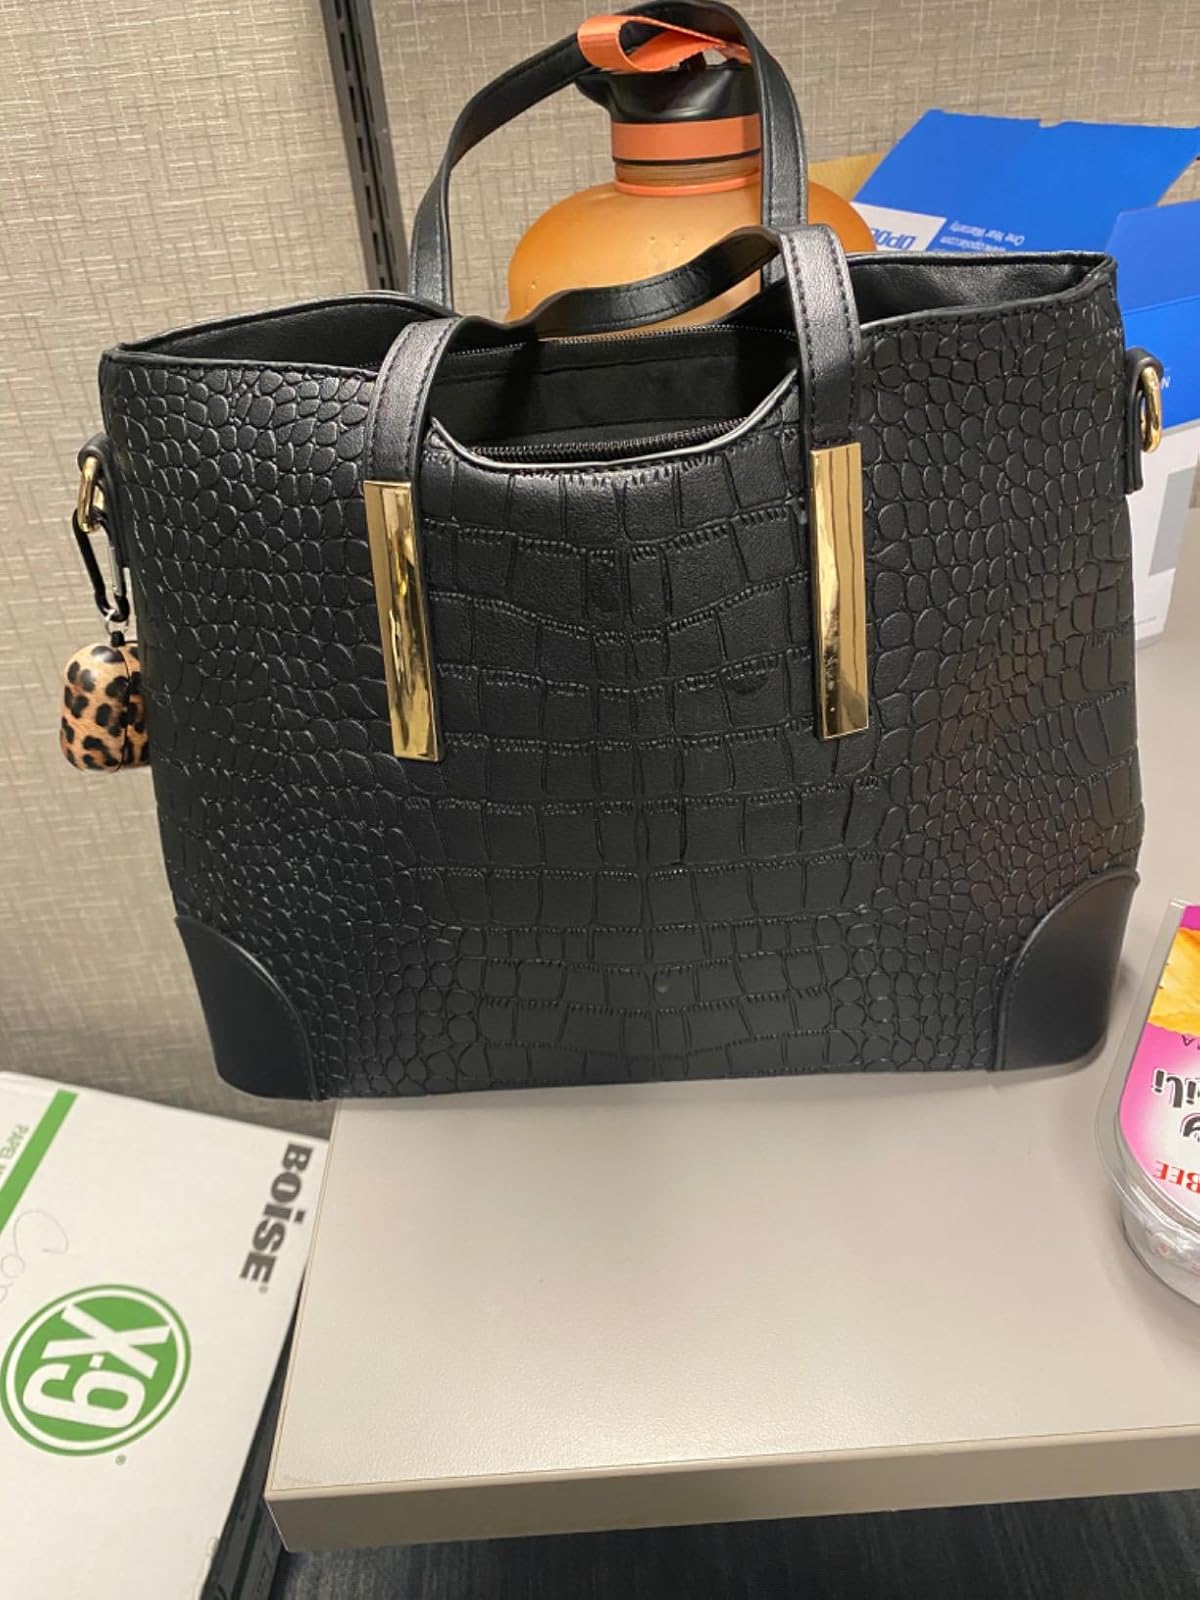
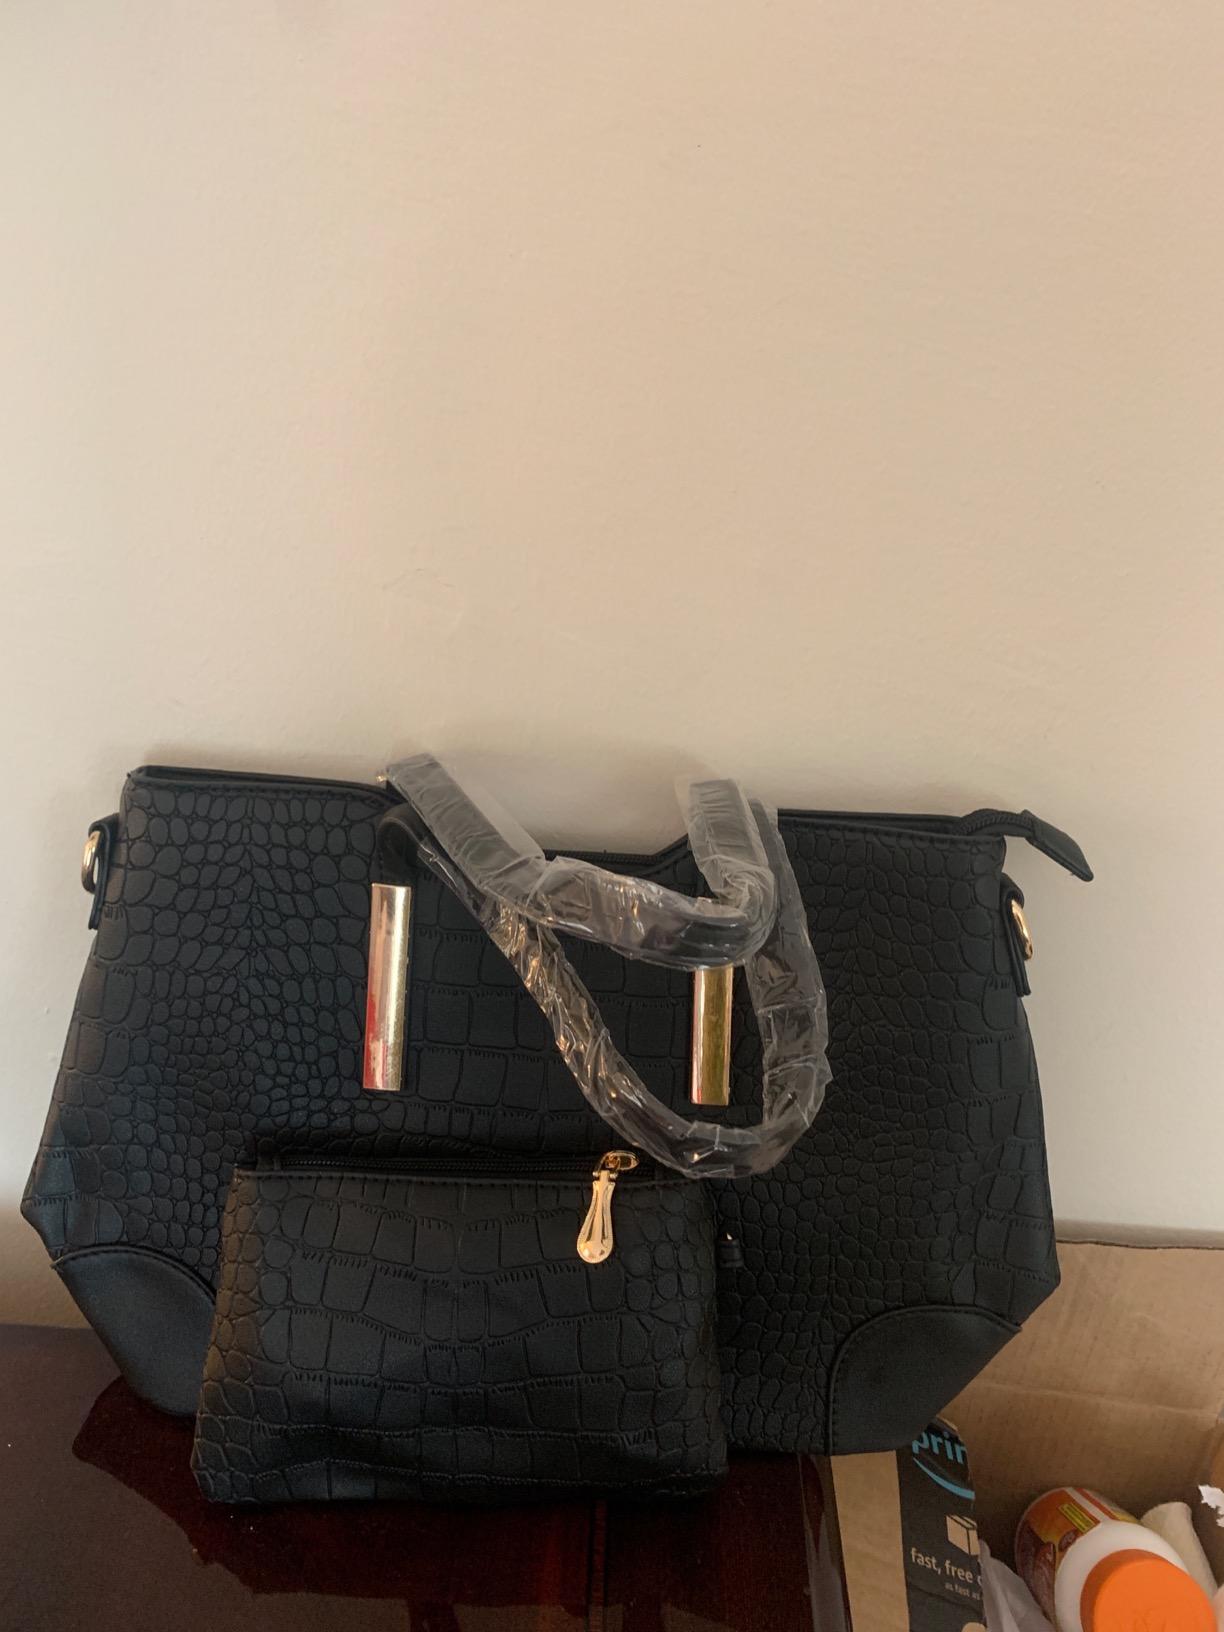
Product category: accessories_handbag
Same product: yes